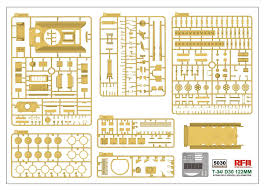
Label: Self Propelled Artillery